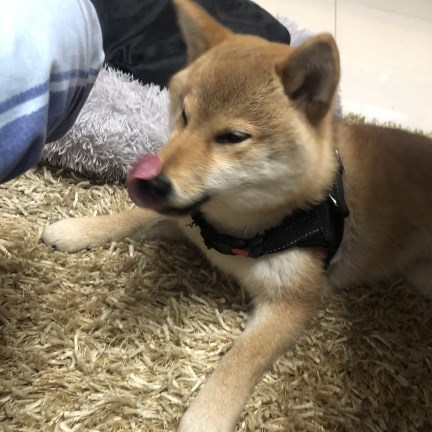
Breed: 1043-n000001-Shiba_Dog